Yoga

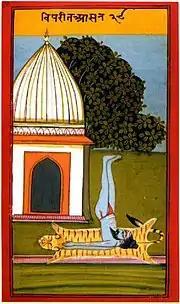
Viparītakaraṇī, a posture used as an asana and a mudra

The number of asanas used in yoga has increased from 84 in 1830 (as illustrated in "Joga Pradipika") to about 200 in "Light on Yoga" and over 900 performed by Dharma Mittra by 1984. The goal of haṭha yoga (spiritual liberation through energy) was largely replaced by the goals of fitness and relaxation, and many of its more esoteric components were reduced or removed. In modern usage, the term "hatha yoga" denotes gentle exercise, often for women.